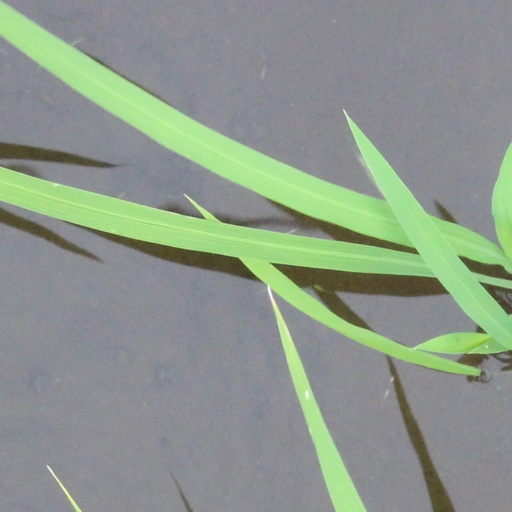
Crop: rice